Joseph Uphues

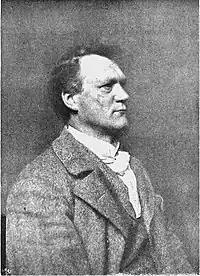
Joseph Uphues. Photograph from 1899.

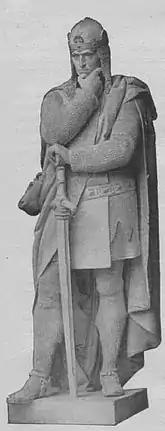
Postcard of Otto II from the Siegesallee; currently missing most of his right arm.

Joseph Johann Ludwig Uphues (23 May 1850, Sassenberg – 2 January 1911, Berlin) was a German sculptor.